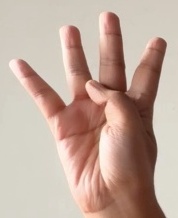
ASL sign: 4